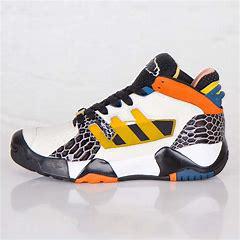
Brand: adidas
Model: originals Adidas Originals Streetball